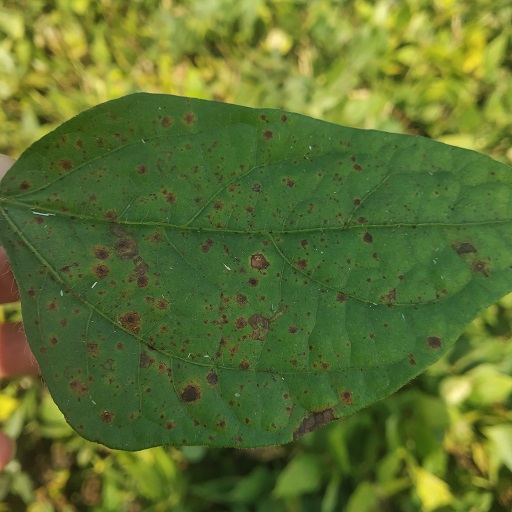
Label: Anthracnose